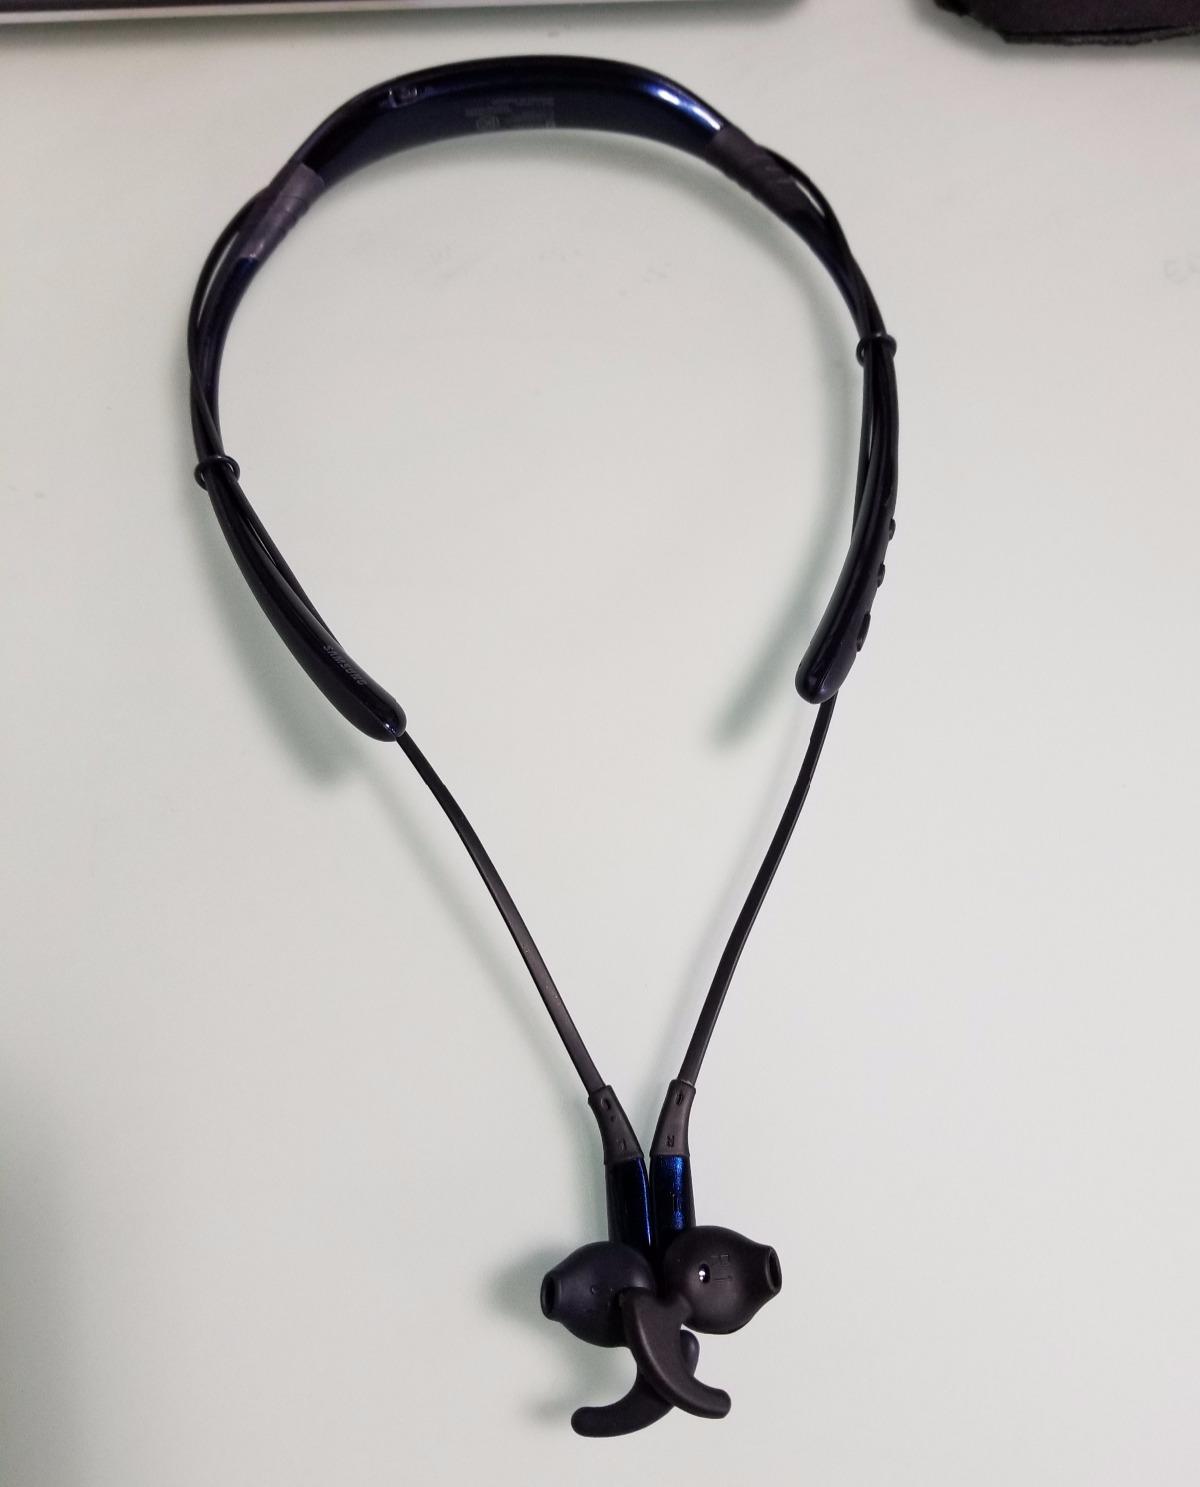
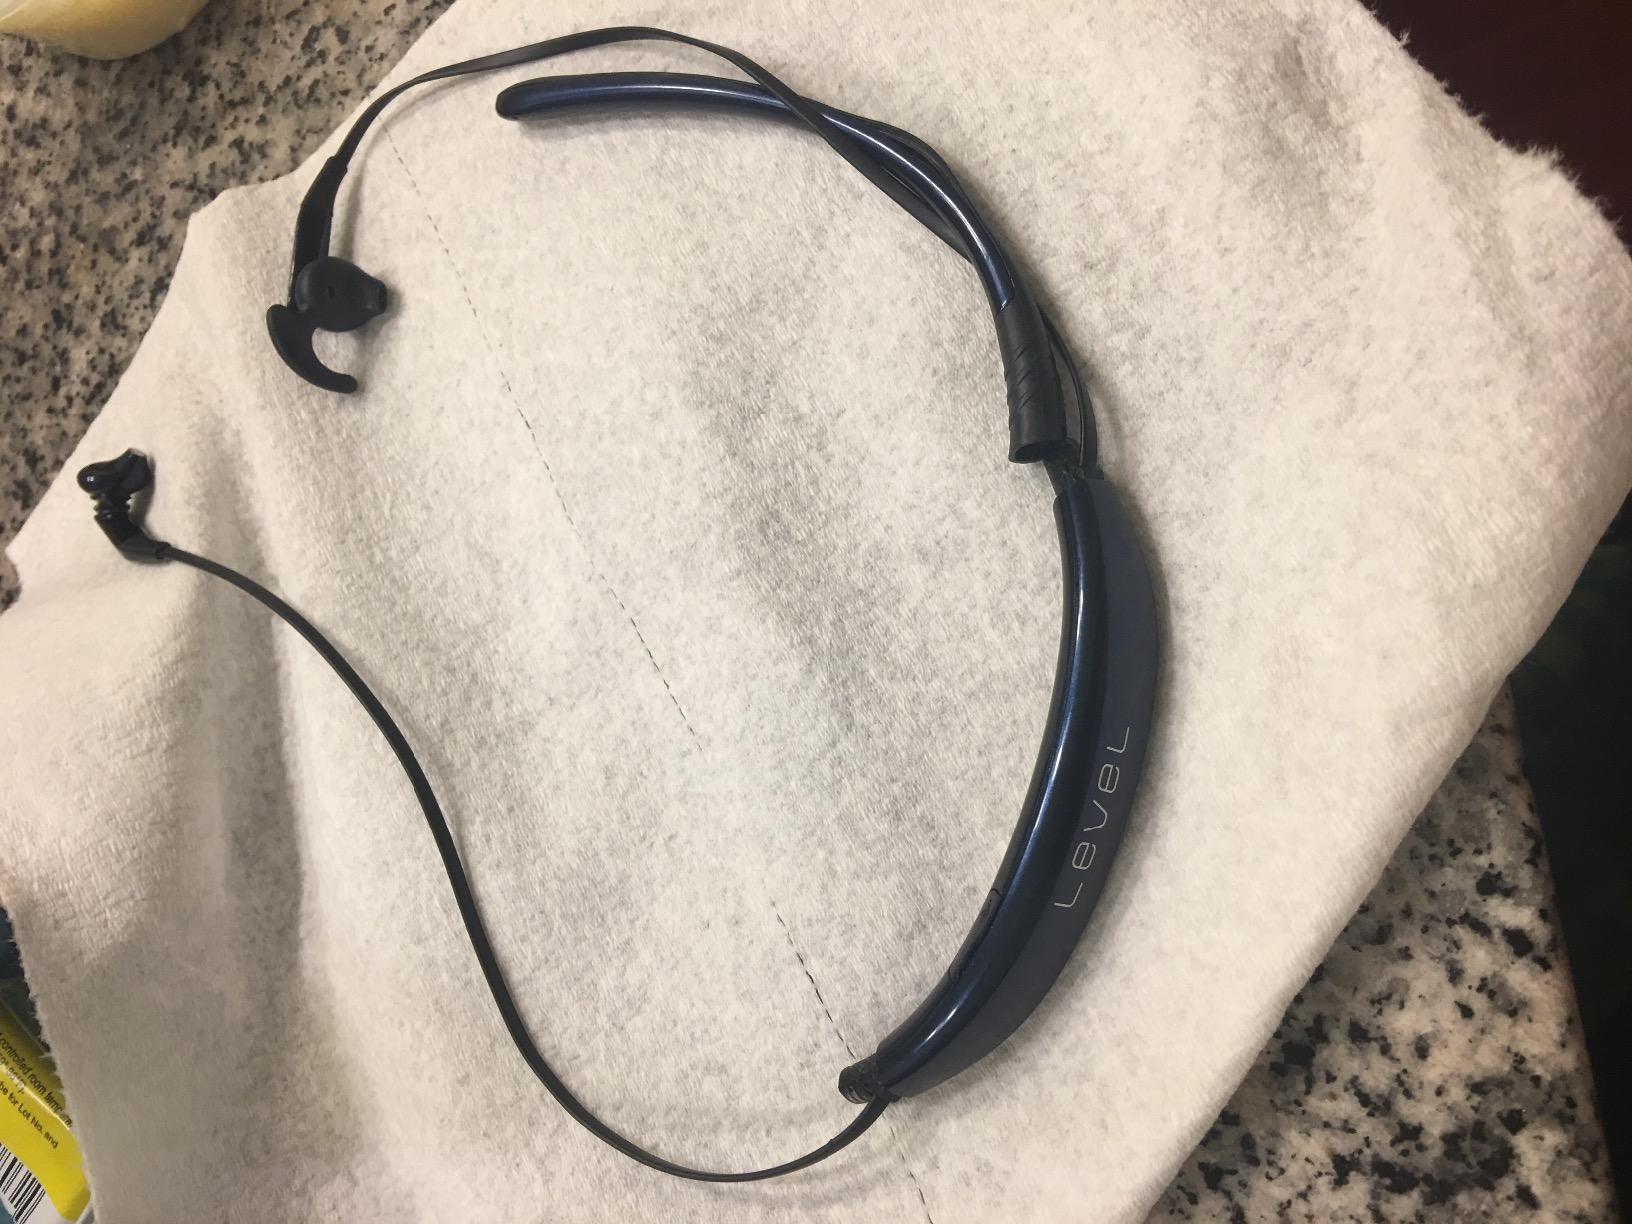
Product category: headphones
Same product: yes